Arman

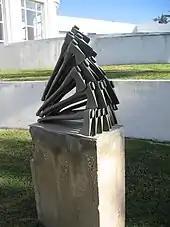
"Avalanch" (1990), Tel Aviv University campus

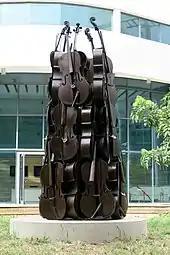
"Music Power No. 2" (1986), Israel Conservatory of Music, Tel Aviv

Early on, it was apparent that Arman's concept of the accumulation of vast quantities of similar objects was to remain a significant component of his art. He had originally focused more attention on his abstract paintings, considering them to be of more consequence than his early accumulations of rubber stamps. In 1962, he began welding together "Accumulations" of similar kinds of metal objects, such as watches or axes.